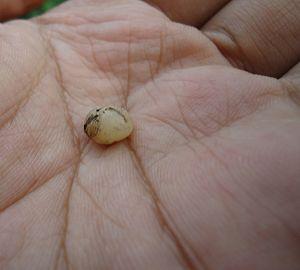
Le sous-ordre des Lumbricina, regroupe l'ensemble des vers de terre, soit treize familles et plus de 7 000 espèces décrites.